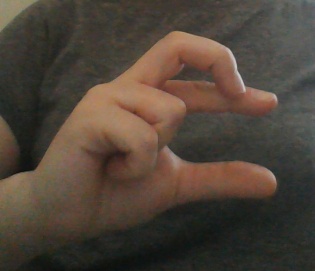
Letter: thal